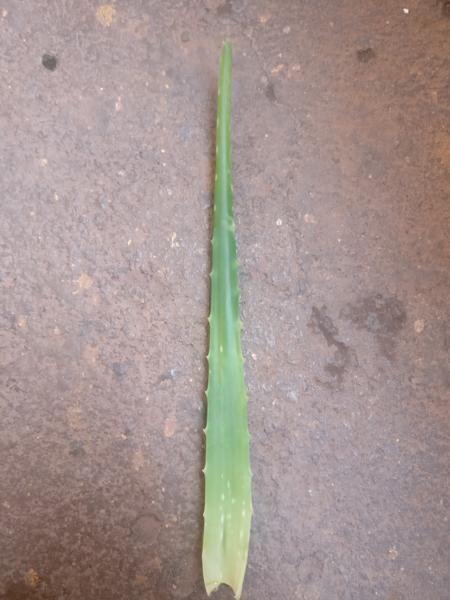
Plant: Aloevera